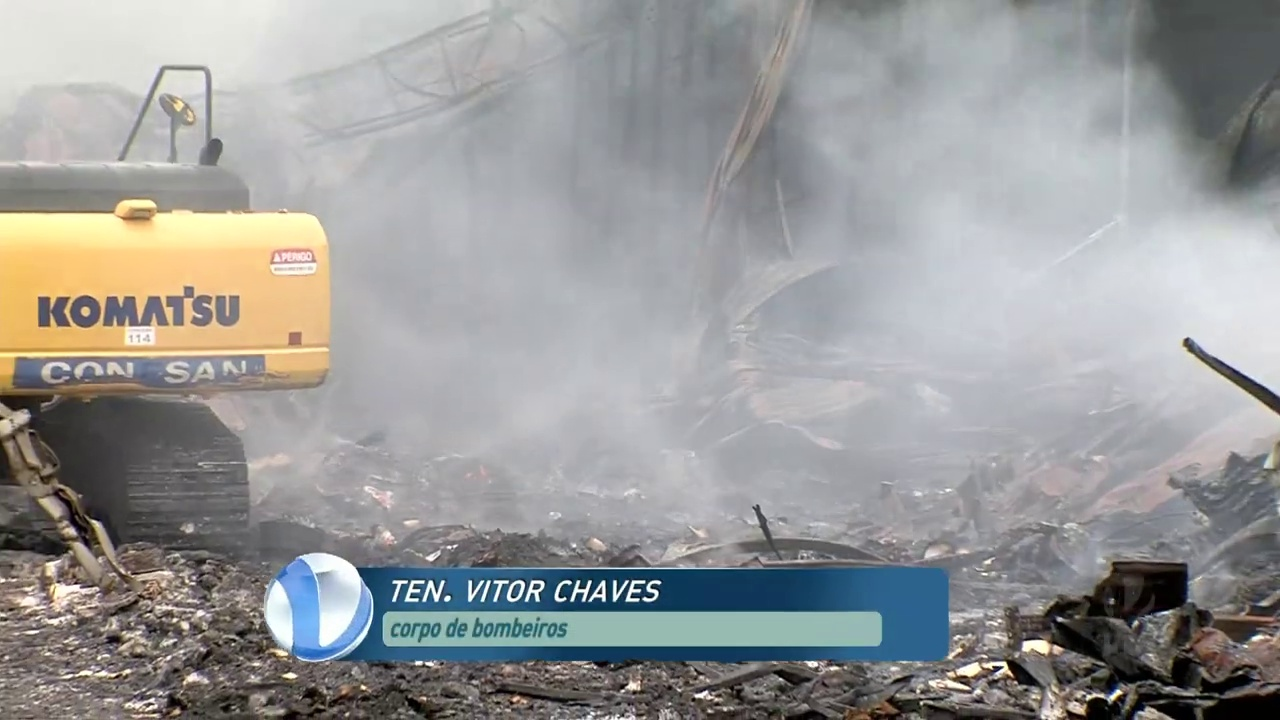
Fire: no
Smoke: yes